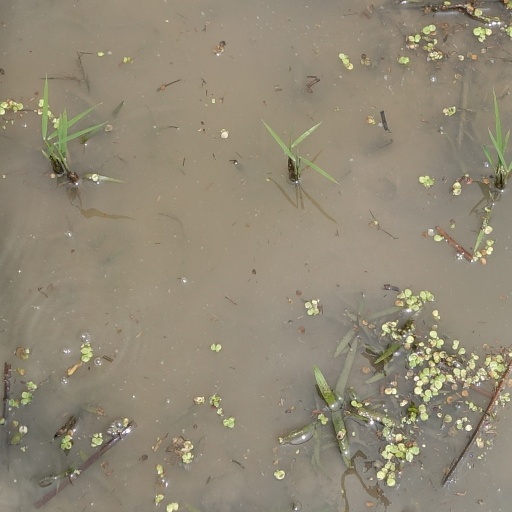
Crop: rice